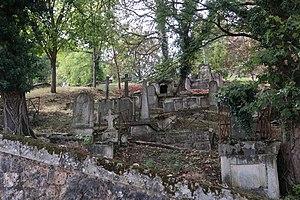
Cimetière du Mont-Valérien (Suresnes).
Le cimetière du Mont-Valérien est une expression courante qui désigne indifféremment l'un ou l'autre des deux cimetières séparés par un escalier, construits au mont Valérien par la société des Missions de France, sous la houlette de l'évêque Charles de Forbin-Janson entre 1823-1824 et 1830 :